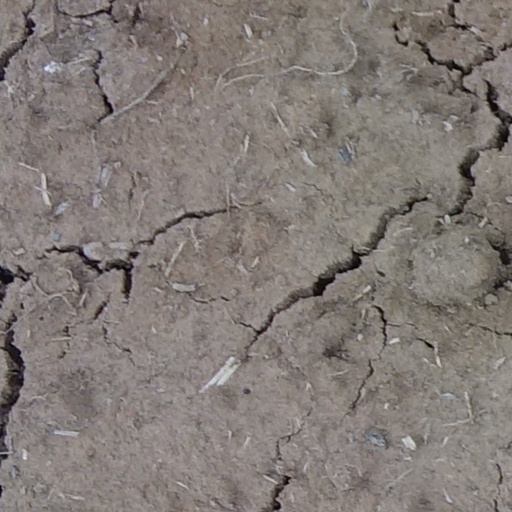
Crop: wheat